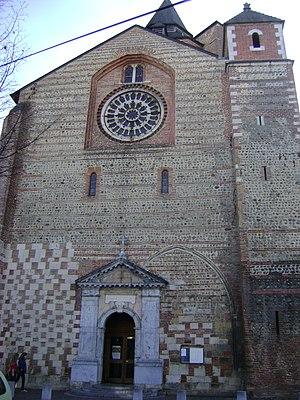
Cathédrale Notre-Dame-de-la-Sède, Tarbes, Hautes-Pyrénées. Le transept nord. This building is indexed in the Base Mérimée, a database of architectural heritage maintained by the French Ministry of Culture,